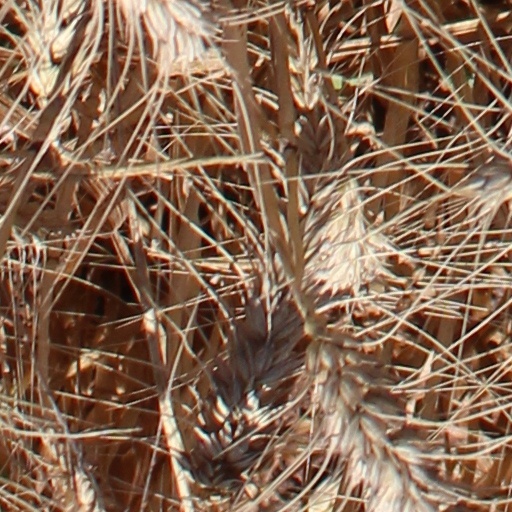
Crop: wheat